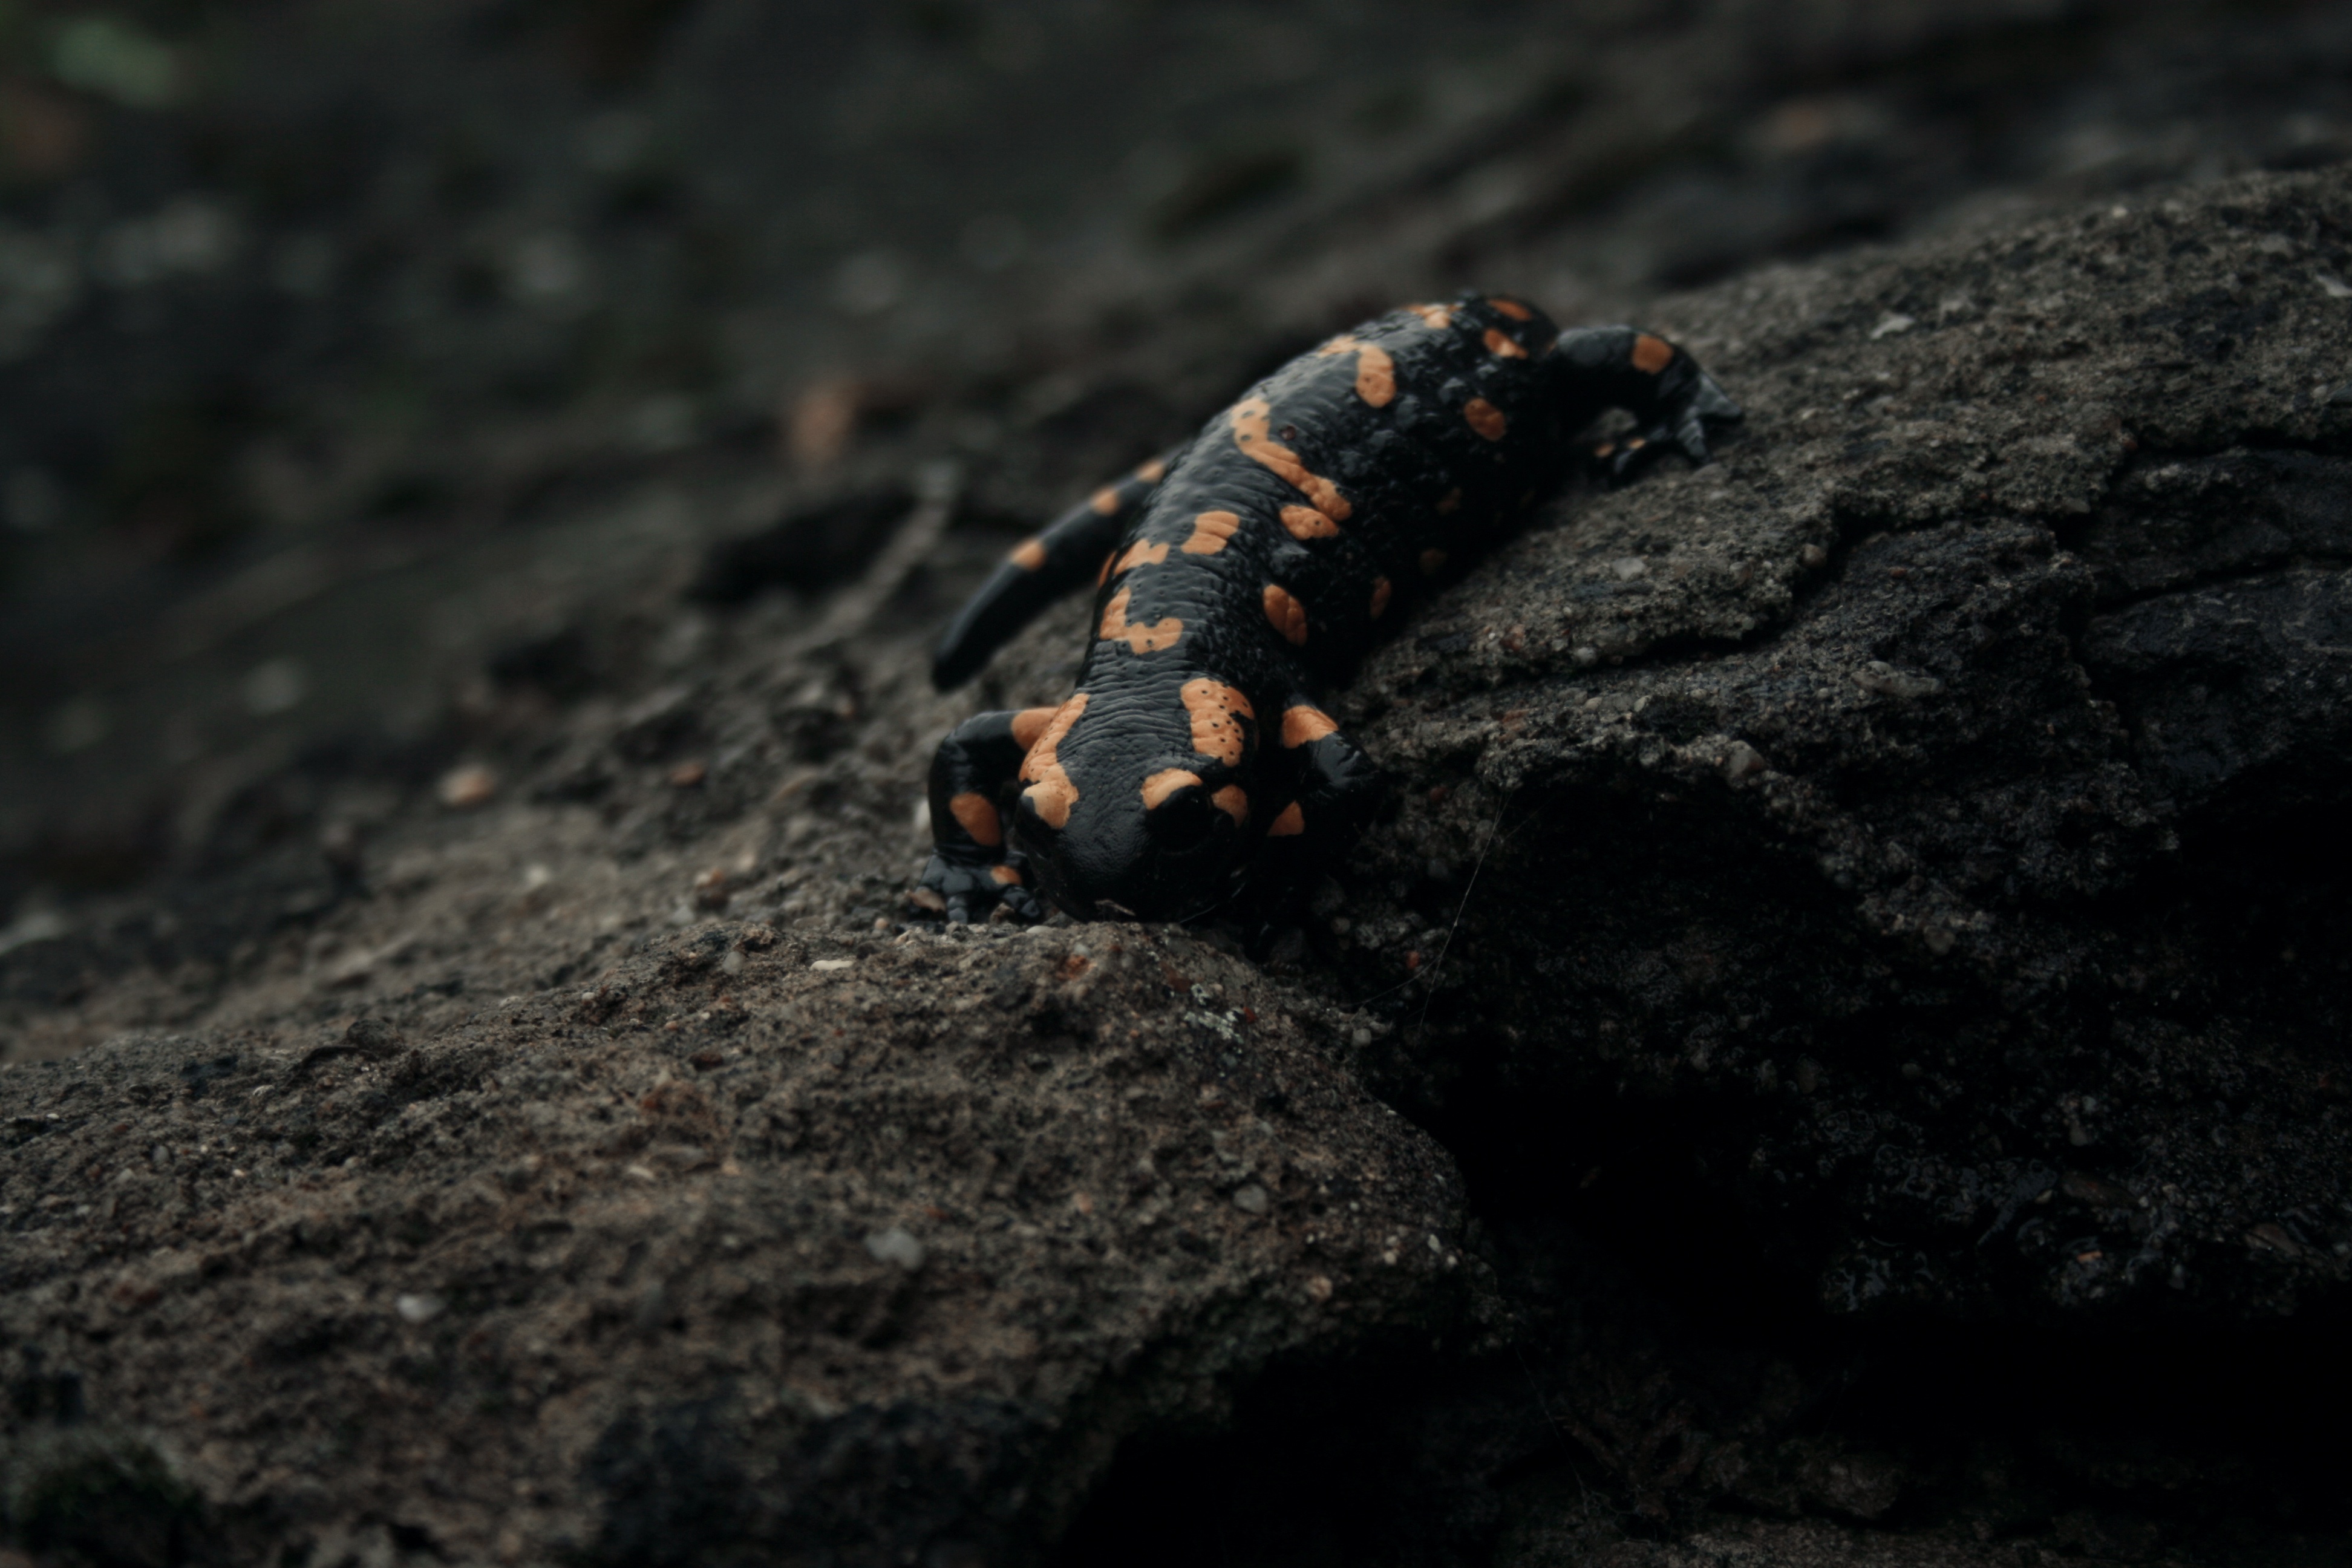
wildlife, insect, soil, amphibian, fauna, invertebrate, close up, newt, salamander, macro photography, salamandridae